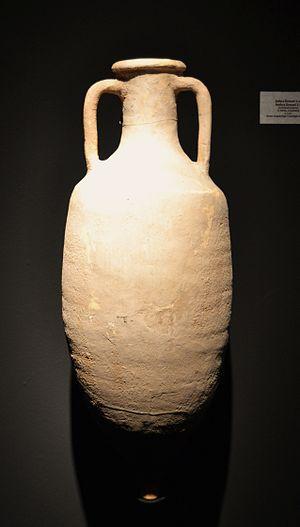
Isle-Aumont est une commune française, située dans le département de l'Aube en région Grand Est. La commune, distante d'une dizaine de kilomètres du chef-lieu de l'Aube, est localisée au sein de l'agglomération « Troyes Champagne Métropole ».